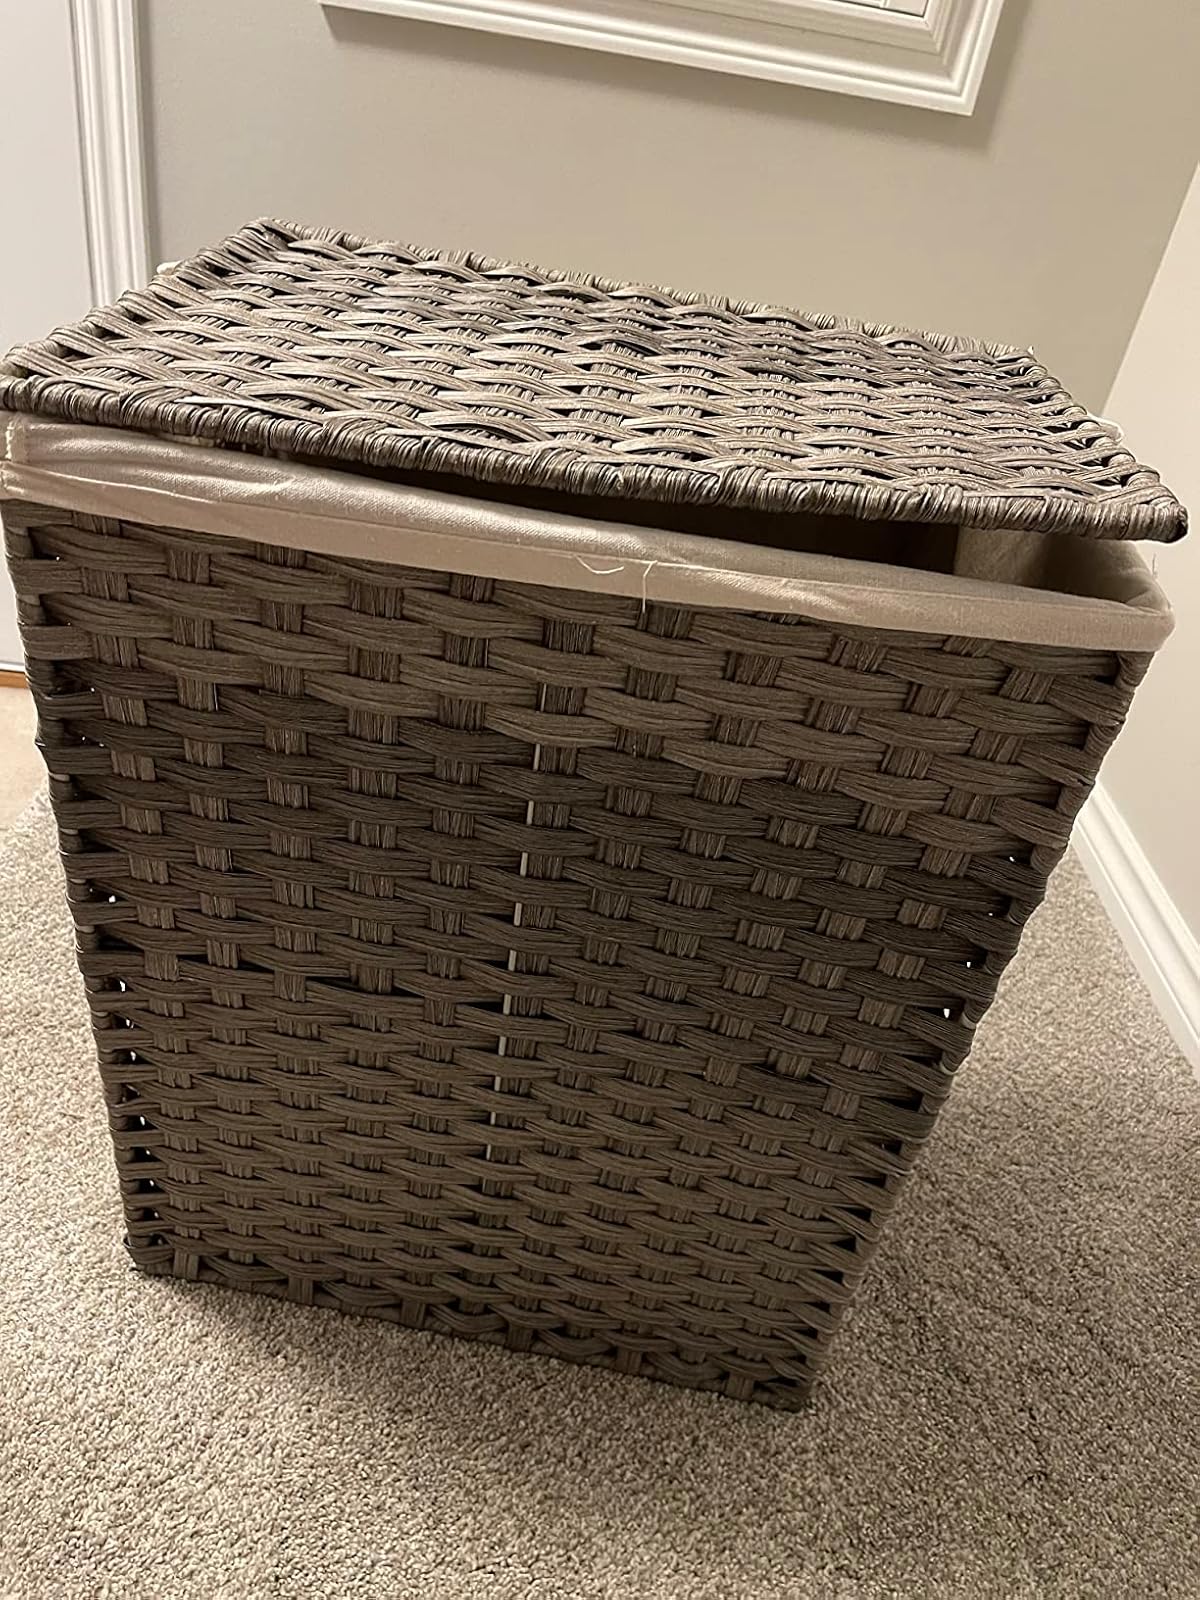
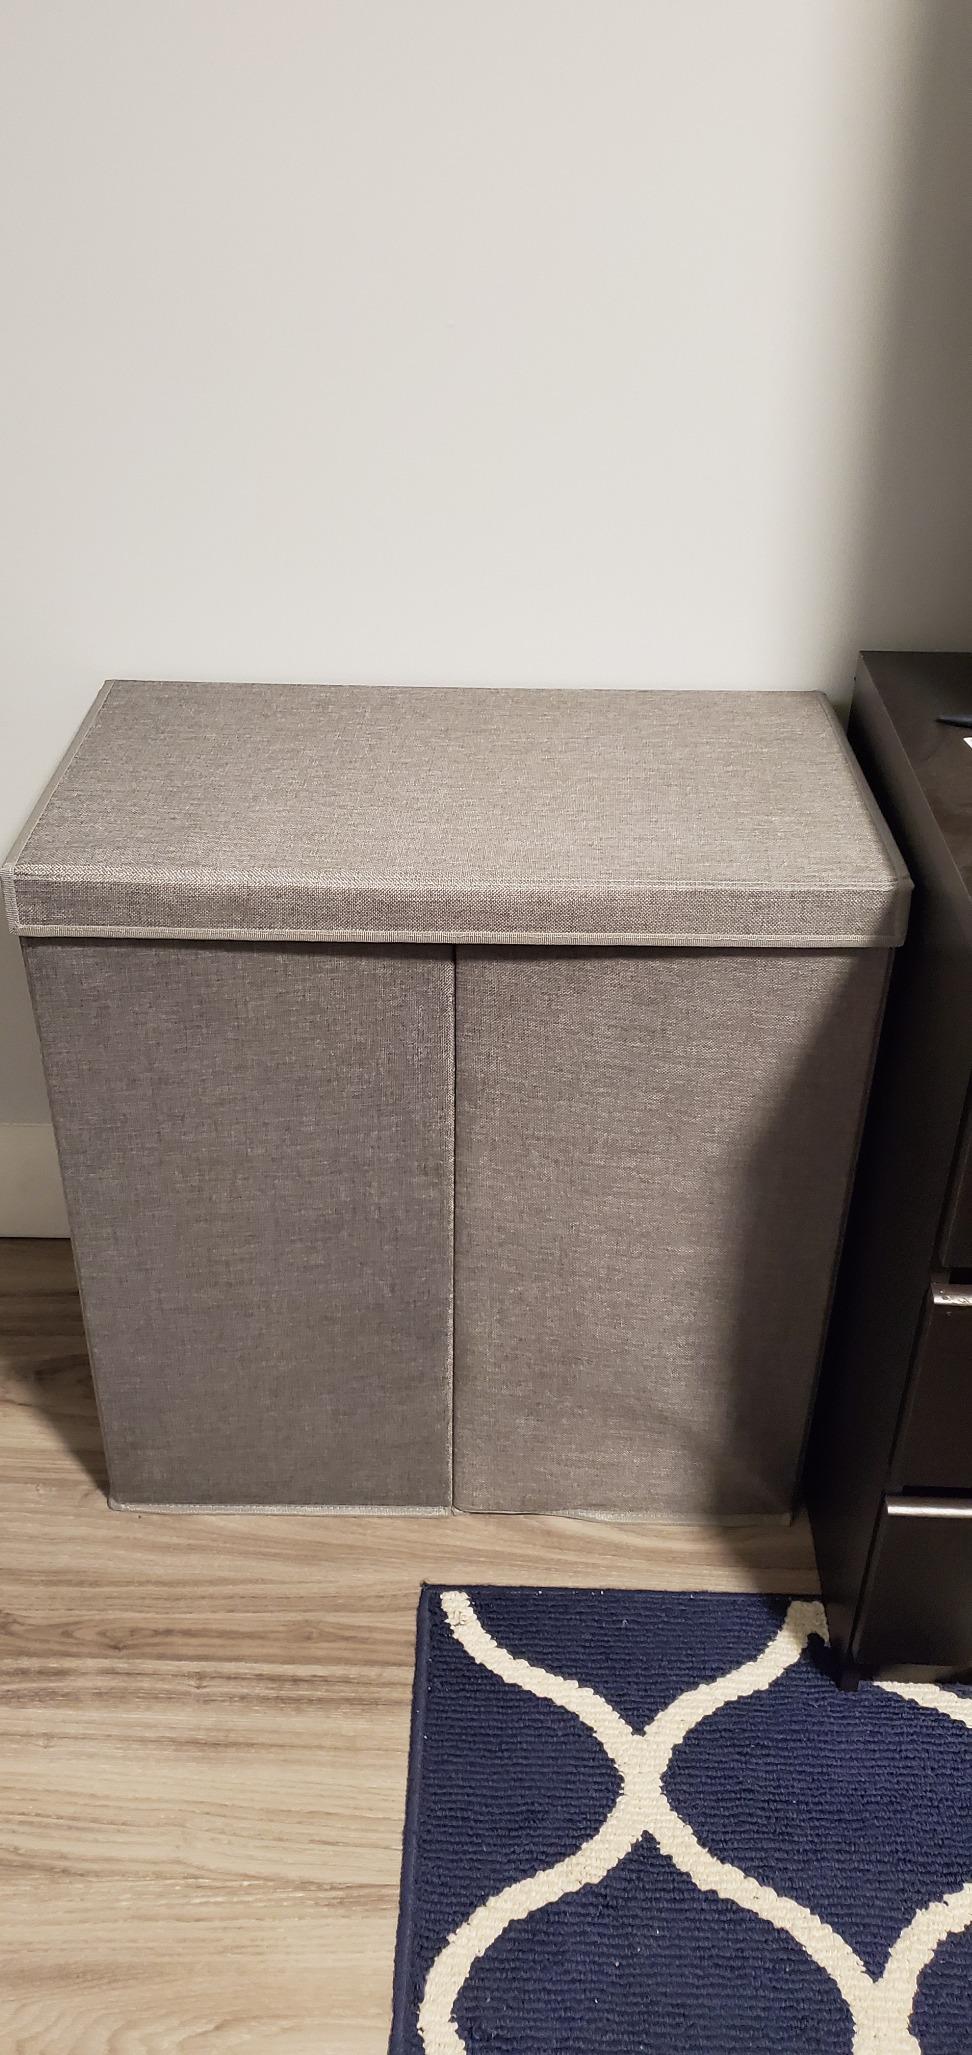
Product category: items_hamper
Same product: no